Ten Percent Ring

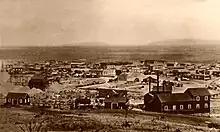
Tombstone in 1881

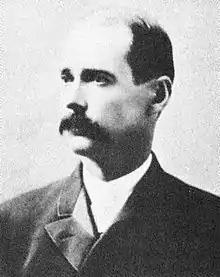
Johnny Behan, a leader of the Tombstone Ten Percent Ring

The Ten Percent Ring was a title given by the newspaper editors of "The Tombstone Epitaph" in 1881 to Johnny Behan and his friends for stealing about 10% of the local Tombstone, Arizona, taxes in the 1880s. Milt Joyce (1847–1889), owner of the Oriental Saloon and chairman of Cochise County, Arizona, supervisors, was also seen as a leader of the Ten Percent Ring. The "Tombstone Epitaph" was started by John Clum in 1880.